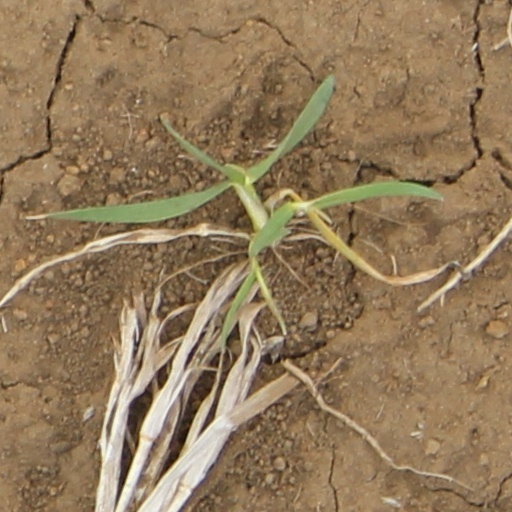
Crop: wheat